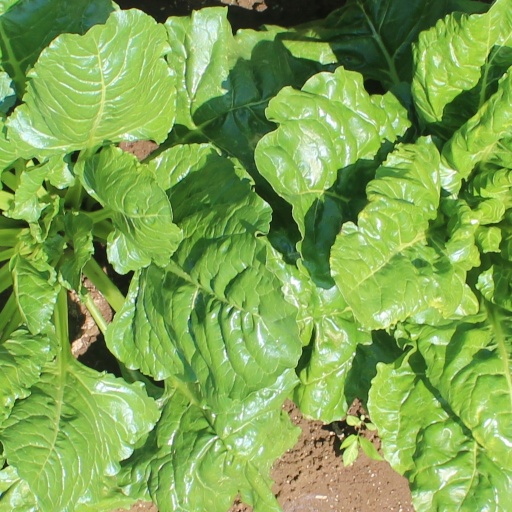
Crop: sugar beet